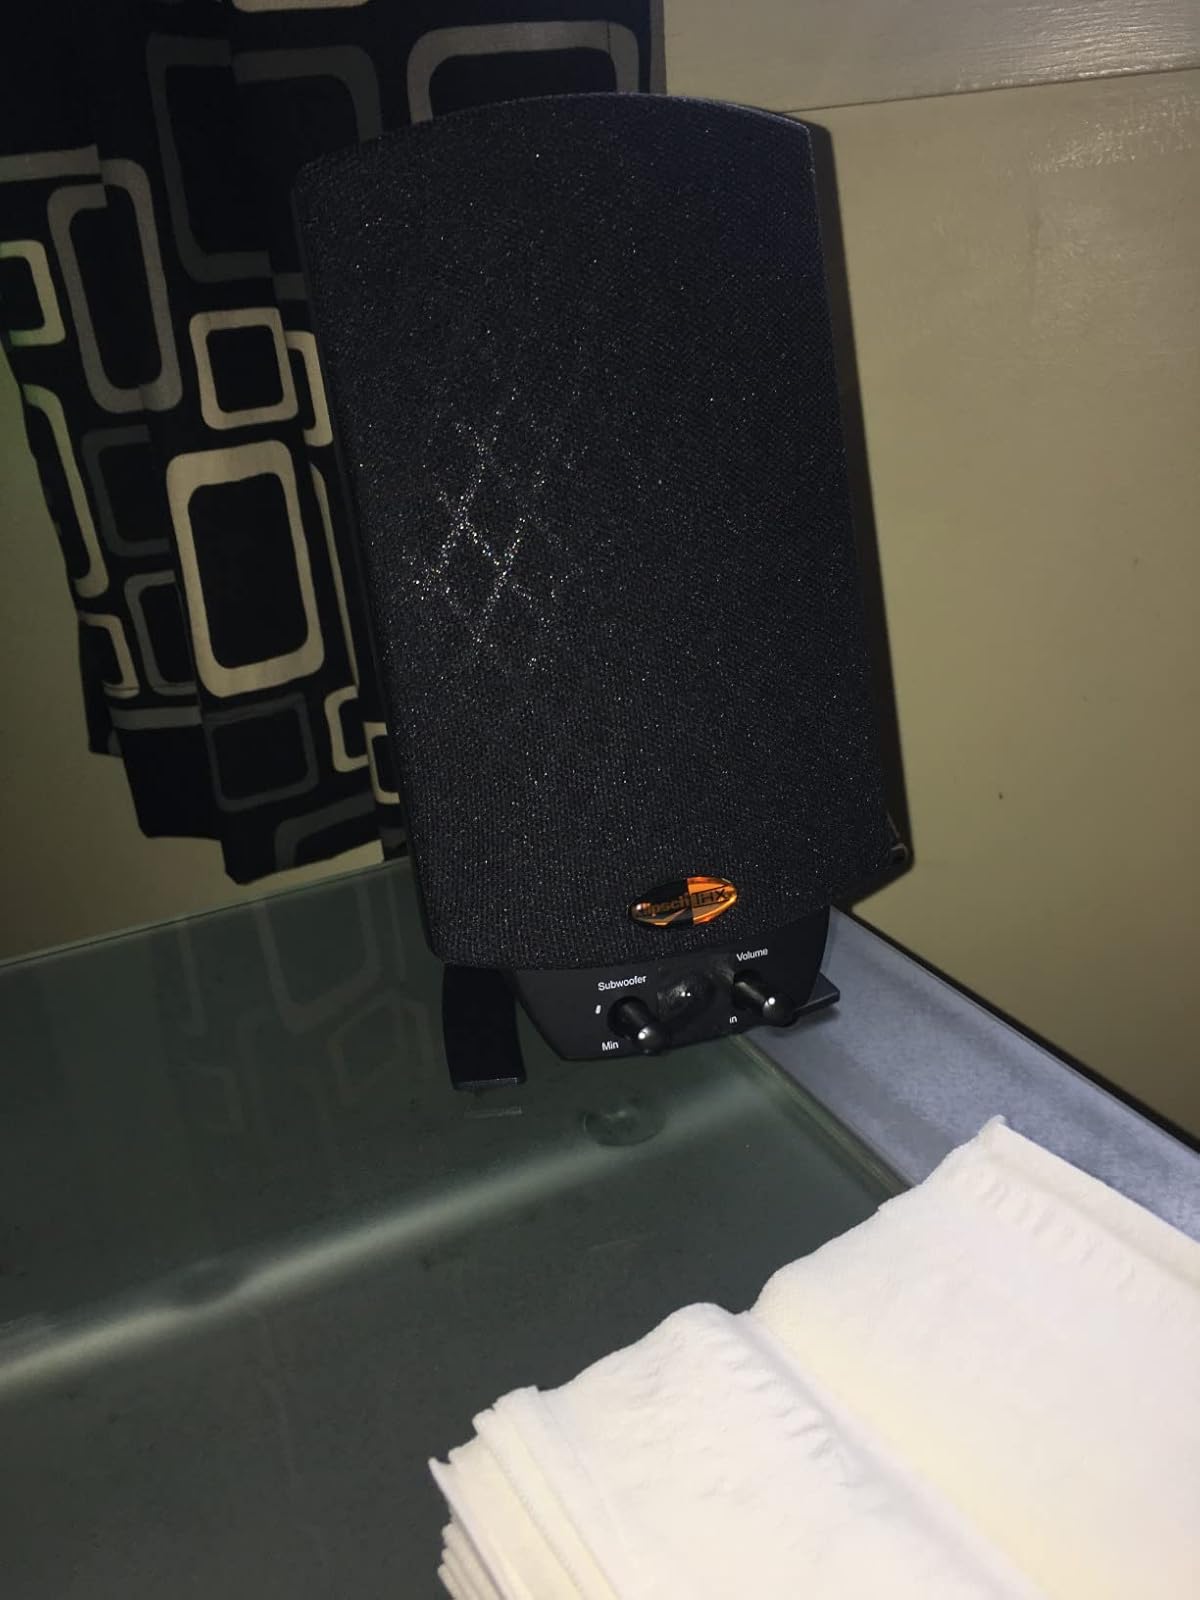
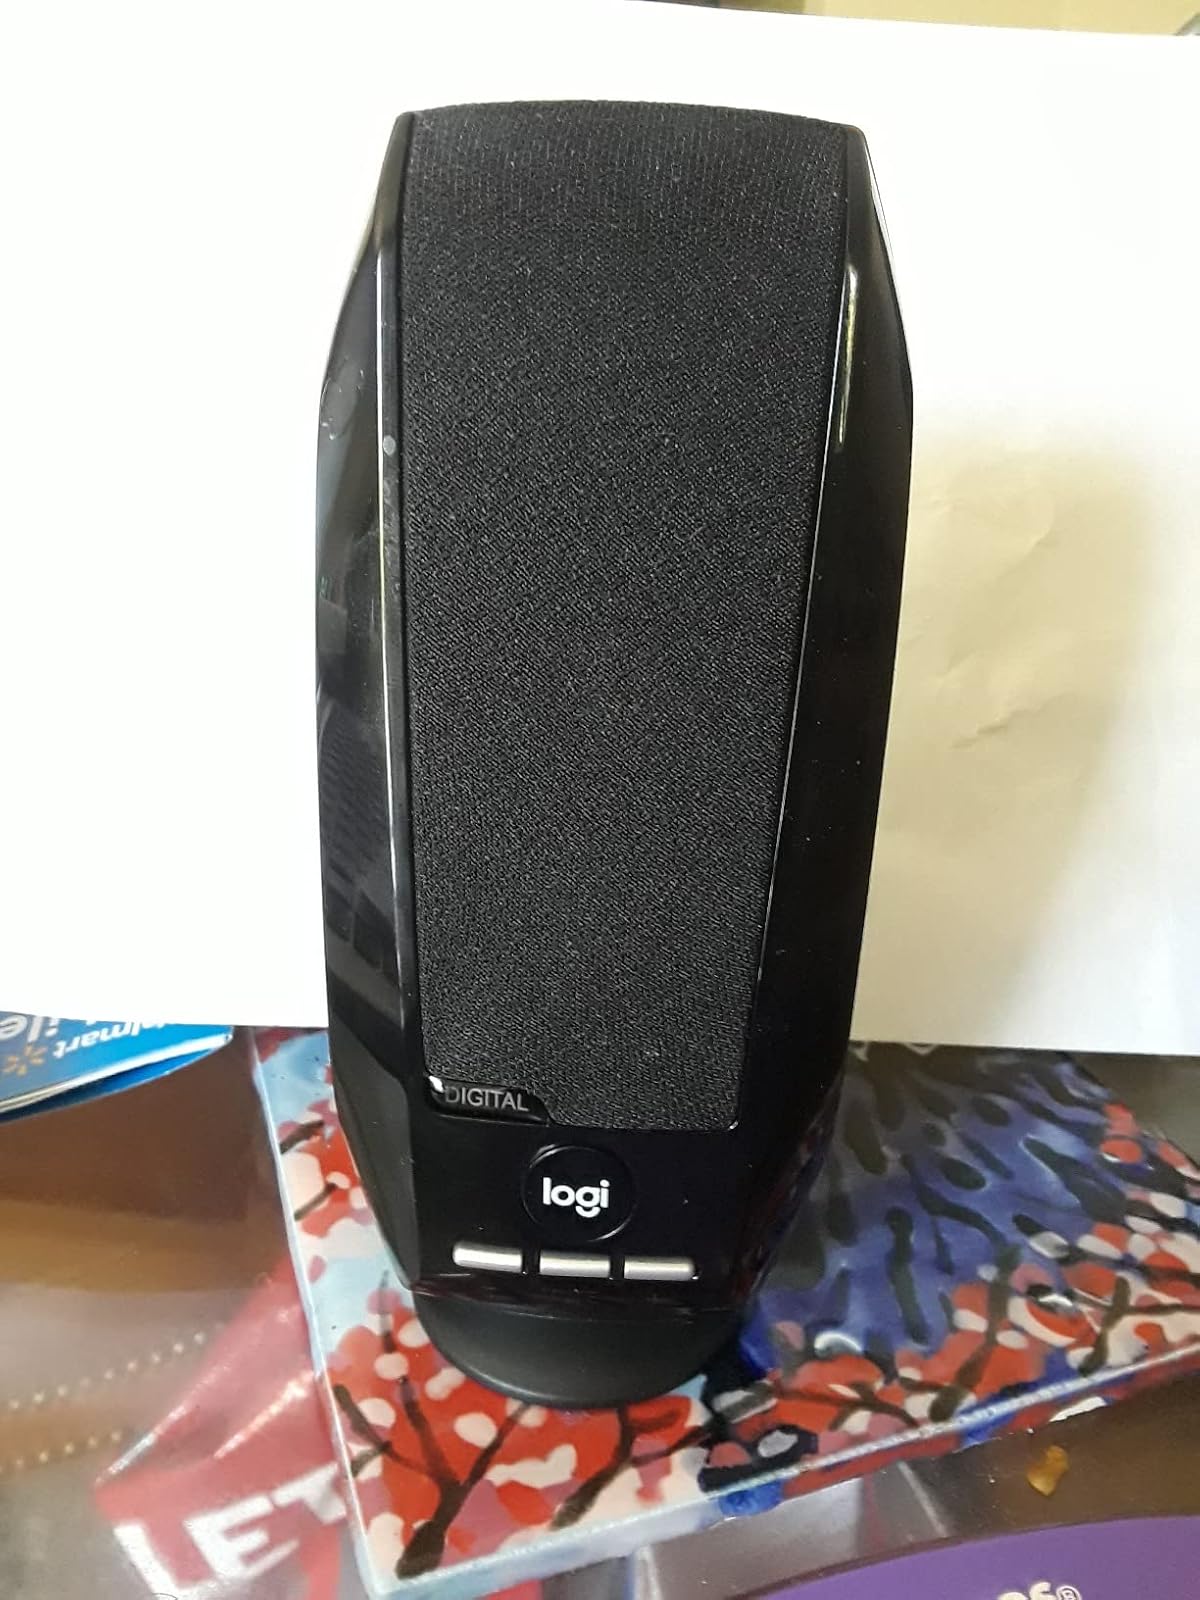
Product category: speaker
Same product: no